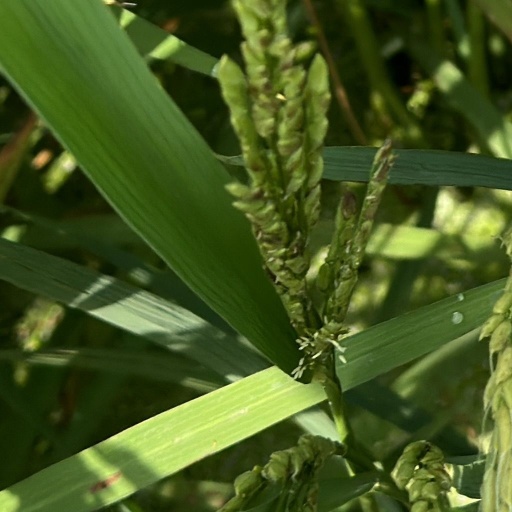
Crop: rice